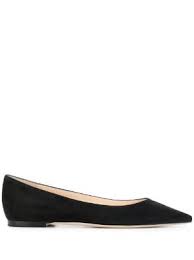
Label: Ballet Flat